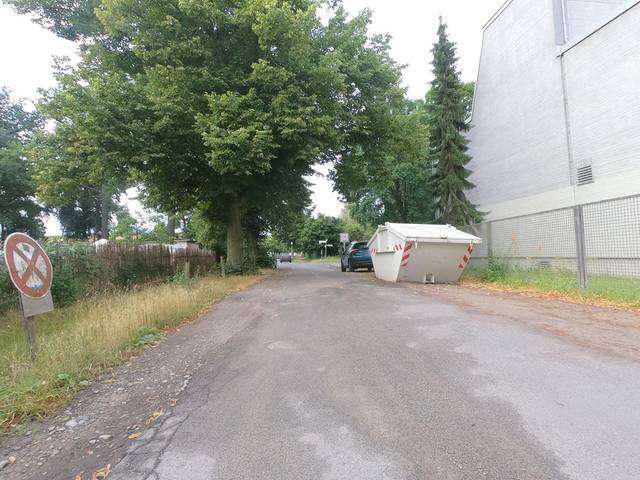
Region: Germany
Coordinates: 52.567, 13.217